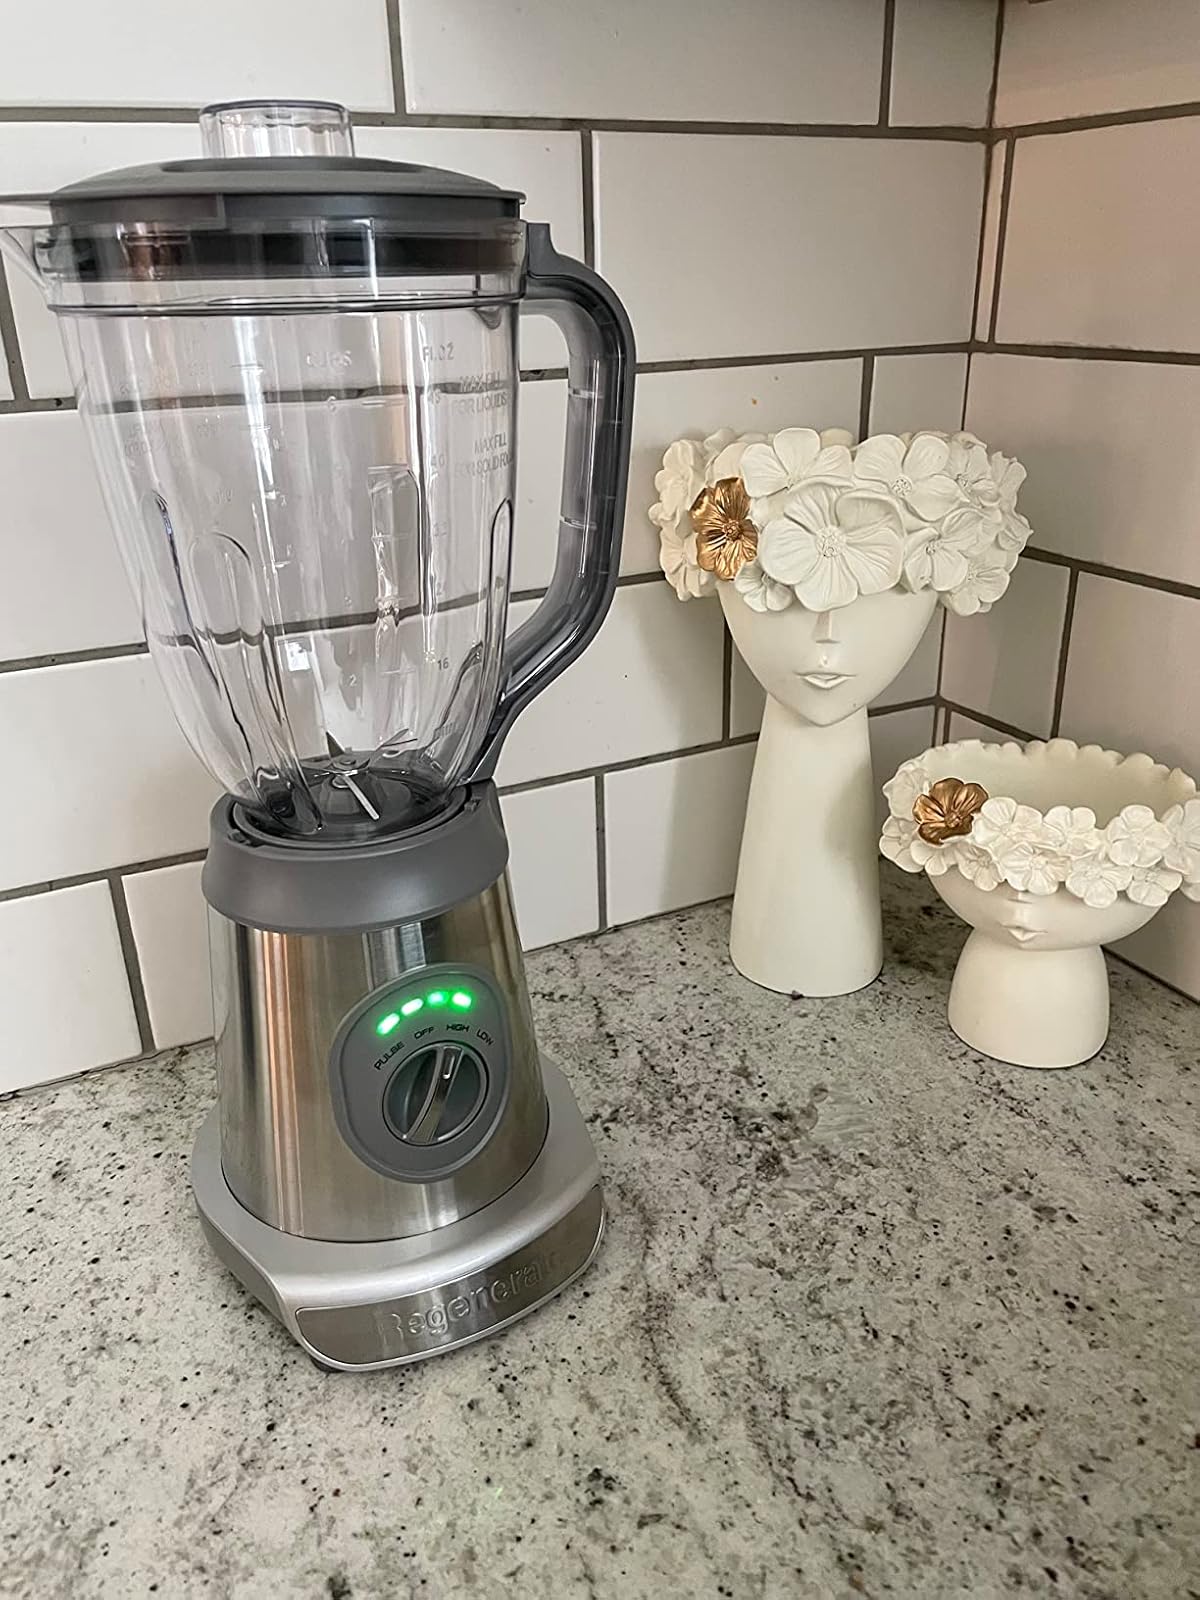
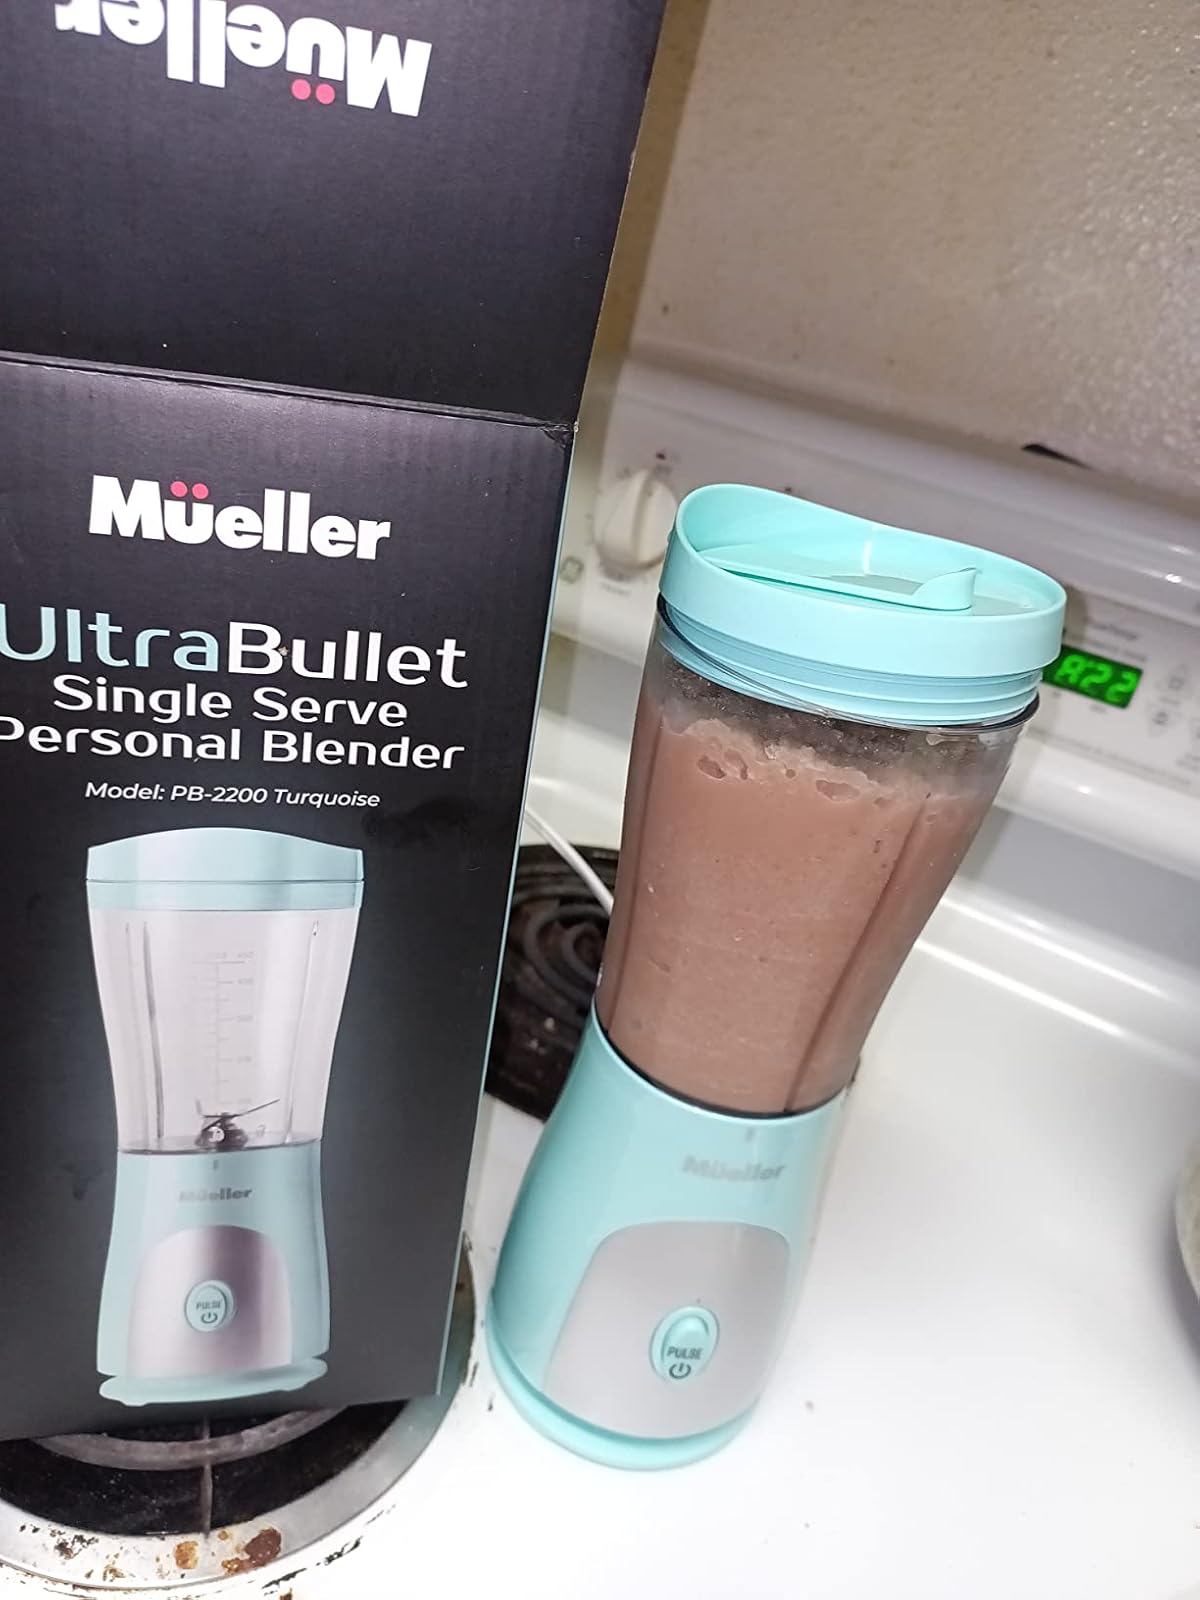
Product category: items_blender
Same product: no